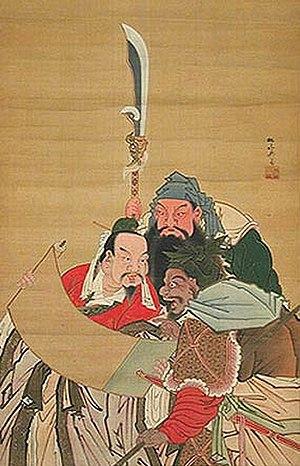
Liu Bei ou Lieou Pei en transcription EFEO était un puissant seigneur chinois de la fin de la dynastie Han et du début de la période des Trois Royaumes. Son prénom social était Xuande. Il fonda avec l'aide du stratège Zhuge Liang le royaume de Shu dont il se proclama empereur en 221, établissant l'éphémère dynastie des Shu-Han. Après sa mort, il reçut le nom posthume d’empereur Zhaolie. Liu Bei fut immortalisé dans le roman Histoire des Trois Royaumes où il est dépeint comme un monarque vertueux, empli des valeurs confucéennes.
Les Trois Royaumes est un roman historique chinois sur la fin de la dynastie Han et la période des Trois Royaumes. Écrit par Luo Guanzhong au XIVᵉ siècle d'après l'œuvre de Chen Shou écrite au IIIᵉ siècle. Ce roman fait partie des quatre livres extraordinaires de la littérature chinoise, ce qui le classe parmi les romans les plus longs et les plus anciens de l'histoire chinoise avec plus de 800.000 mots en 120 chapitres. Son titre en chinois indique qu'il fait de la vertu son thème principal.
La période des « Trois Royaumes » est une période de l'histoire chinoise qui commence en 220, après la chute de la dynastie Han et s'achève avec la réunification de la Chine par la dynastie des Jin occidentaux, en 280. Les Trois Royaumes sont ceux de Wei au nord le long du fleuve Jaune, de Wu dans le sud-est, et de Shu au sud-ouest dans le bassin du Sichuan.